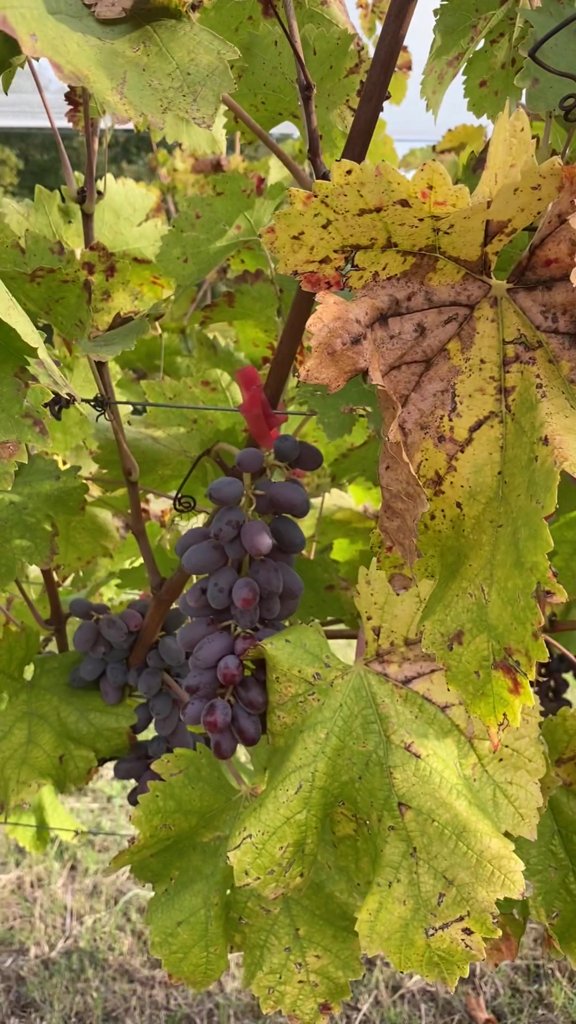
Berries visible: 69
Grape clusters: 2